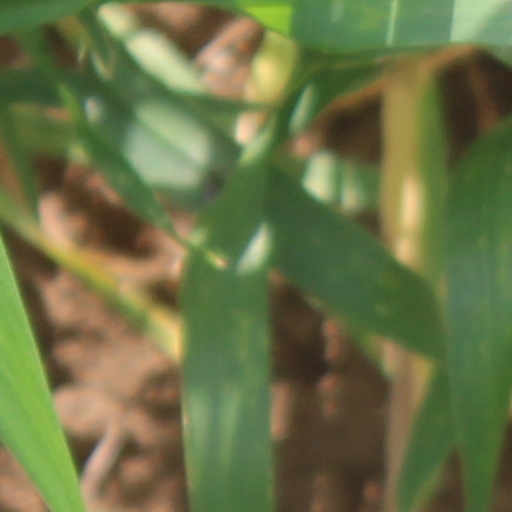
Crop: wheat